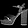
Label: Sandal